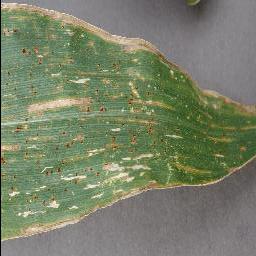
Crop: corn
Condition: (maize)_cercospora_spot_gray_spot